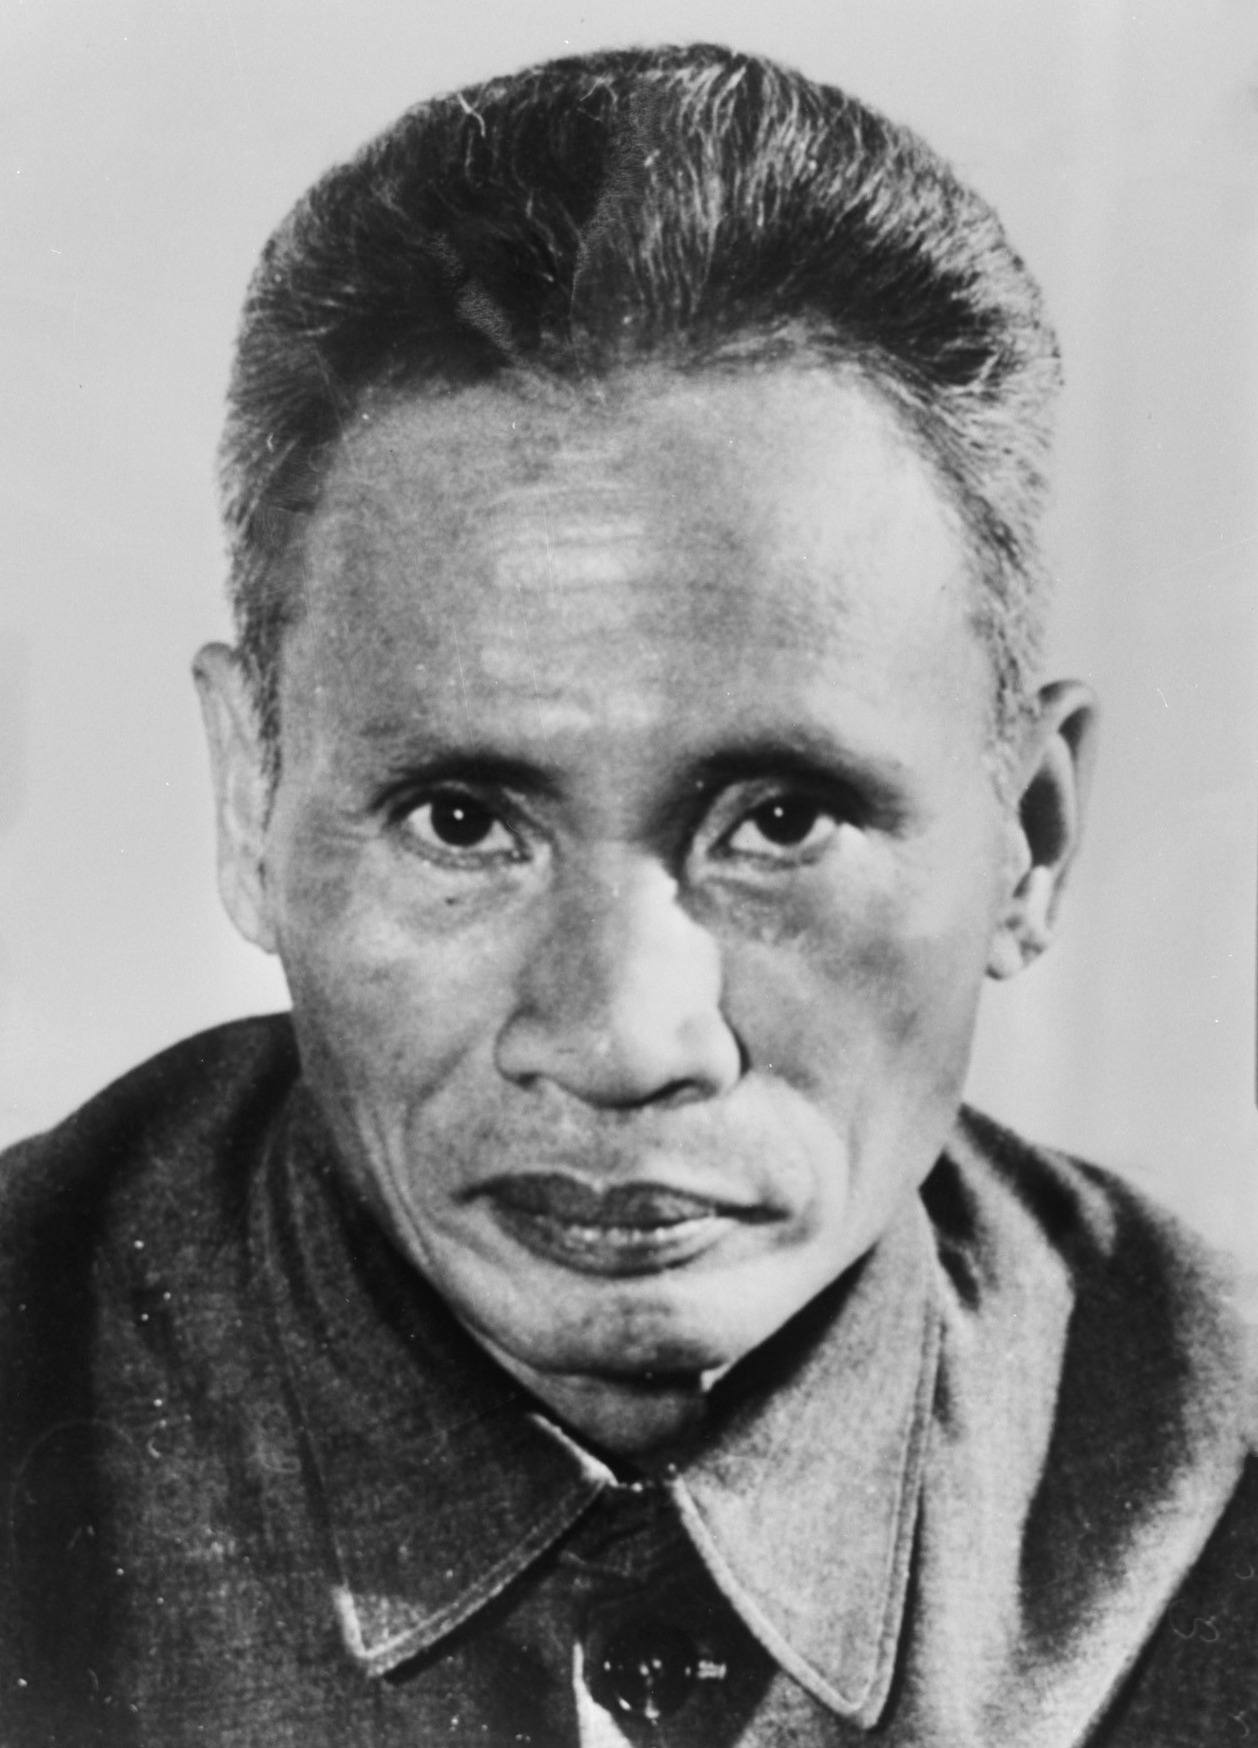
ฝั่ม วัน ด่ง

| name = ฝั่ม วัน ด่ง
| image = Phạm Văn Đồng 1972.jpg
| caption = ฝั่ม วัน ด่ง ในปี พ.ศ. 2515
| order = นายกรัฐมนตรีเวียดนามเหนือ
| term_start = 20 กันยายน พ.ศ. 2498
| term_end = 2 กรกฎาคม พ.ศ. 2519
| predecessor = โฮจิมินห์
| successor = ตำแหน่งสิ้น
สุด
| birth_date = 1 มีนาคม พ.ศ. 2448
| birth_place = จังหวัดกว๋างหงาย อินโดจีน
| death_place = ฮานอย ประเทศเวียดนาม
| order2 = ประธานสภารัฐมนตรีแห่งเวียดนามคนที่ 1
| term_start2 = 2 กรกฎาคม พ.ศ. 2519
| term_end2 = 18 มิถุนายน พ.ศ. 2530
| predecessor2 = เริ่มตำแหน่ง
| successor2 = ฝั่ม หุ่ง
| party = พรรคคอมมิวนิสต๋เวียดนาม
ฝั่ม วัน ด่ง () เป็นนายกรัฐมนตรีของเวียดนามเหนือตั้งแต่ พ.ศ. 2498 และเป็นนายกรัฐมนตรีของเวียดนามหลังจากการรวมประเทศจนเกษียณเมื่อ พ.ศ. 2530
== ประวัติ ==
ด่งเกิดเมื่อ 1 มีนาคม พ.ศ. 2448 ที่จังหวัดกว๋างหงาย ครอบครัวของเขาเป็นข้าราชสำนักของจักรพรรดิซวี เติน เข้าศึกษาที่สถาบันการศึกษาแห่งชาติที่เว้ และศึกษาด้านกฎหมายที่ฮานอย เข้าร่วมเป็นสมาชิกของสันนิบาตเยาวชนปฏิวัติขณะที่หนีไปจีนและร่วมมือกับโฮจิมินห์ เขาถูกส่งกลับมาเวียดนามใน พ.ศ. 2469 เพื่อก่อตั้งแกนนำคอมมิวนิสต์ ด่งถูกจำคุกอยู่ 10 ปี จึงได้รับการนิรโทษกรรมและกลับไปทำงานร่วมกับโฮจิมิญอีก
ในช่วงที่สงครามอินโดจีนเริ่มต้น ด่งได้เป็นรัฐมนตรีกระทรวงการคลังใน พ.ศ. 2489 และเป็นรัฐมนตรีกระทรวงการต่างประเทศใน พ.ศ. 2497 เขาเป็นตัวแทนเวียดนามเหนือไปเข้าร่วมการประชุมที่เจนีวาและได้เป็นนายกรัฐมนตรีใน พ.ศ. 2498 บทบาทในพรรคนั้น ด่งเป็นผู้มีนโยบายประนีประนอม ไม่ต้องการให้เวียดนามใกล้ชิดกับจีนหรือสหภาพโซเวียตมากเกินไป แต่อิทธิพลของเขาลดลงหลังการถึงแก่อสัญกรรมของโฮจิมิญใน พ.ศ. 2512 และหลังจากรวมประเทศใน พ.ศ. 2518 โดยเล สวน ขึ้นมามีบทบาทแทน เขาลาออกจากทุกตำแหน่งในเดือนมิถุนายน พ.ศ. 2518 ด้วยปัญหาด้านสุขภาพ และถึงแก่อสัญกรรมในฮานอยเมื่อ 29 เมษายน พ.ศ. 2543
== อ้างอิง ==
*ไมเคิล ลีเฟอร์. พจนานุกรมการเมืองสมัยใหม่ในเอเชียตะวันออกเฉียงใต้. กรุงเทพฯ : สำนักพิมพ์มหาวิทยาลัยธรรมศาสตร์, 2548, หน้า 377-378.
หมวดหมู่:นายกรัฐมนตรีเวียดนาม
หมวดหมู่:บุคคลจากจังหวัดกว๋างหงาย